Royal British Columbia Museum

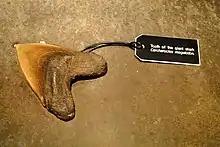
Tooth of a megalodon on display at the museum. The museum boasts a fossil collection of approximately 55,000 specimens.

The fossil collection at the Royal BC Museum boasts approximately 55 000 specimens. The collection integrates specimens from all over BC ranging from 600 million years old to 20 000 years old. The palaeontology discipline also includes rock specimens from various mines around BC.